Sylvia Rivera

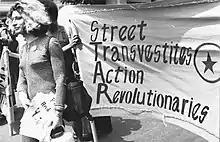
Sylvia Rivera with STAR banner

Rivera's activism began in 1970 after she participated in actions with the Gay Liberation Front's Drag Queen Caucus and later joined the Gay Activists Alliance at 18 years old, where she fought for not only the rights of gay people but also for the inclusion of drag queens like herself in the movement. Rivera sometimes exaggerated her importance, purporting to have been active during the civil rights movement, the movement against the Vietnam war, second-wave feminist movements, as well as Puerto Rican and African American youth activism, particularly with the Young Lords and the Black Panthers but she could not prove her claims.